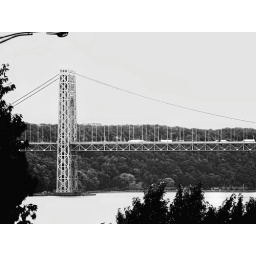
A rainy day picture that looked better in black and white than color